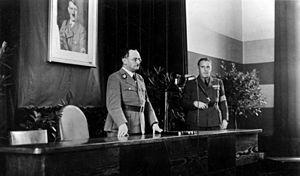
Hans Krebs était un membre du parti nazi allemand, SS-Brigadeführer de la Tchécoslovaquie.